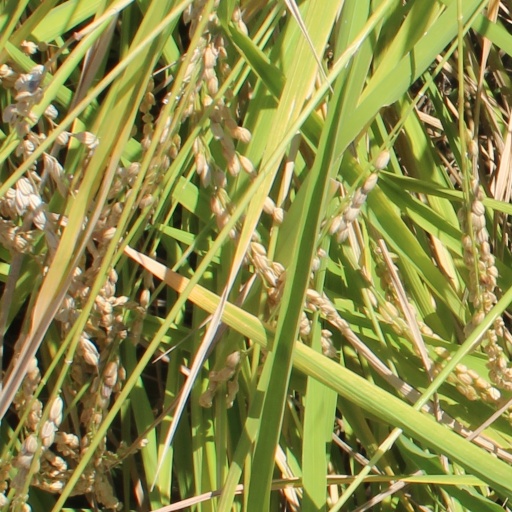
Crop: rice